The Modern Theatre Is the Epic Theatre

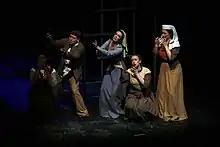
Bertolt Brecht's Caucasian Chalk Circle performed by Otterbein College Theatre and Dance. January 2008

Although Brecht was predominantly influenced by various poets, writers and other practitioners, his lens on modernist philosophy was heavily governed by Karl Marx. Marx is viewed as the “great contributor who unified scattered trains of socialist thought into a coherent ideology”. Within this ideology, Marx presented the notion of ‘alienation’ as being crucial in truly understanding his theory as he aimed to contextualise through his art what was happening at that particular point in time. His definition of alienation comes from the belief that “work serves as the essence of human nature. Marx argued that who we are stems from what we do”. Under the capitalist regime, Marx asserted that people were forcefully detached from their labour, desensitised from artistic and creative expression and alienated from tangible forums of theatre. He labelled this mode of alienation through examining four fundamental concepts; “first, alienation from the product of labor; second, alienation from the activity of labor; third, alienation from one’s own humanity; and fourth, alienation from society”.